Saint-Patrice-de-Claids

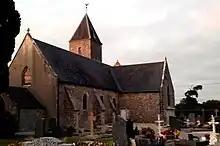
The church in Saint-Patrice-de-Claids

Church

Saint-Patrice-de-Claids is a commune in the Manche department in Normandy in north-western France.